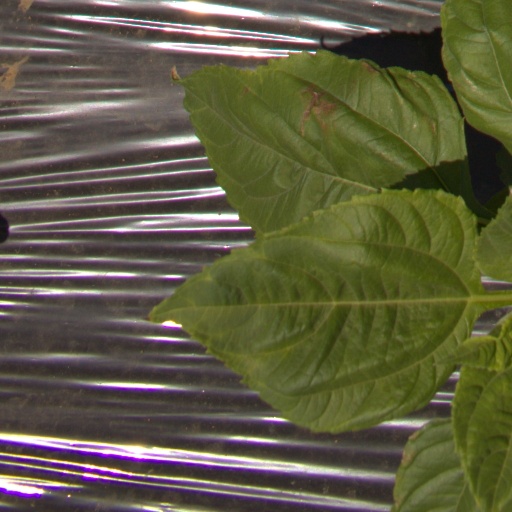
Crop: Jerusalem artichoke